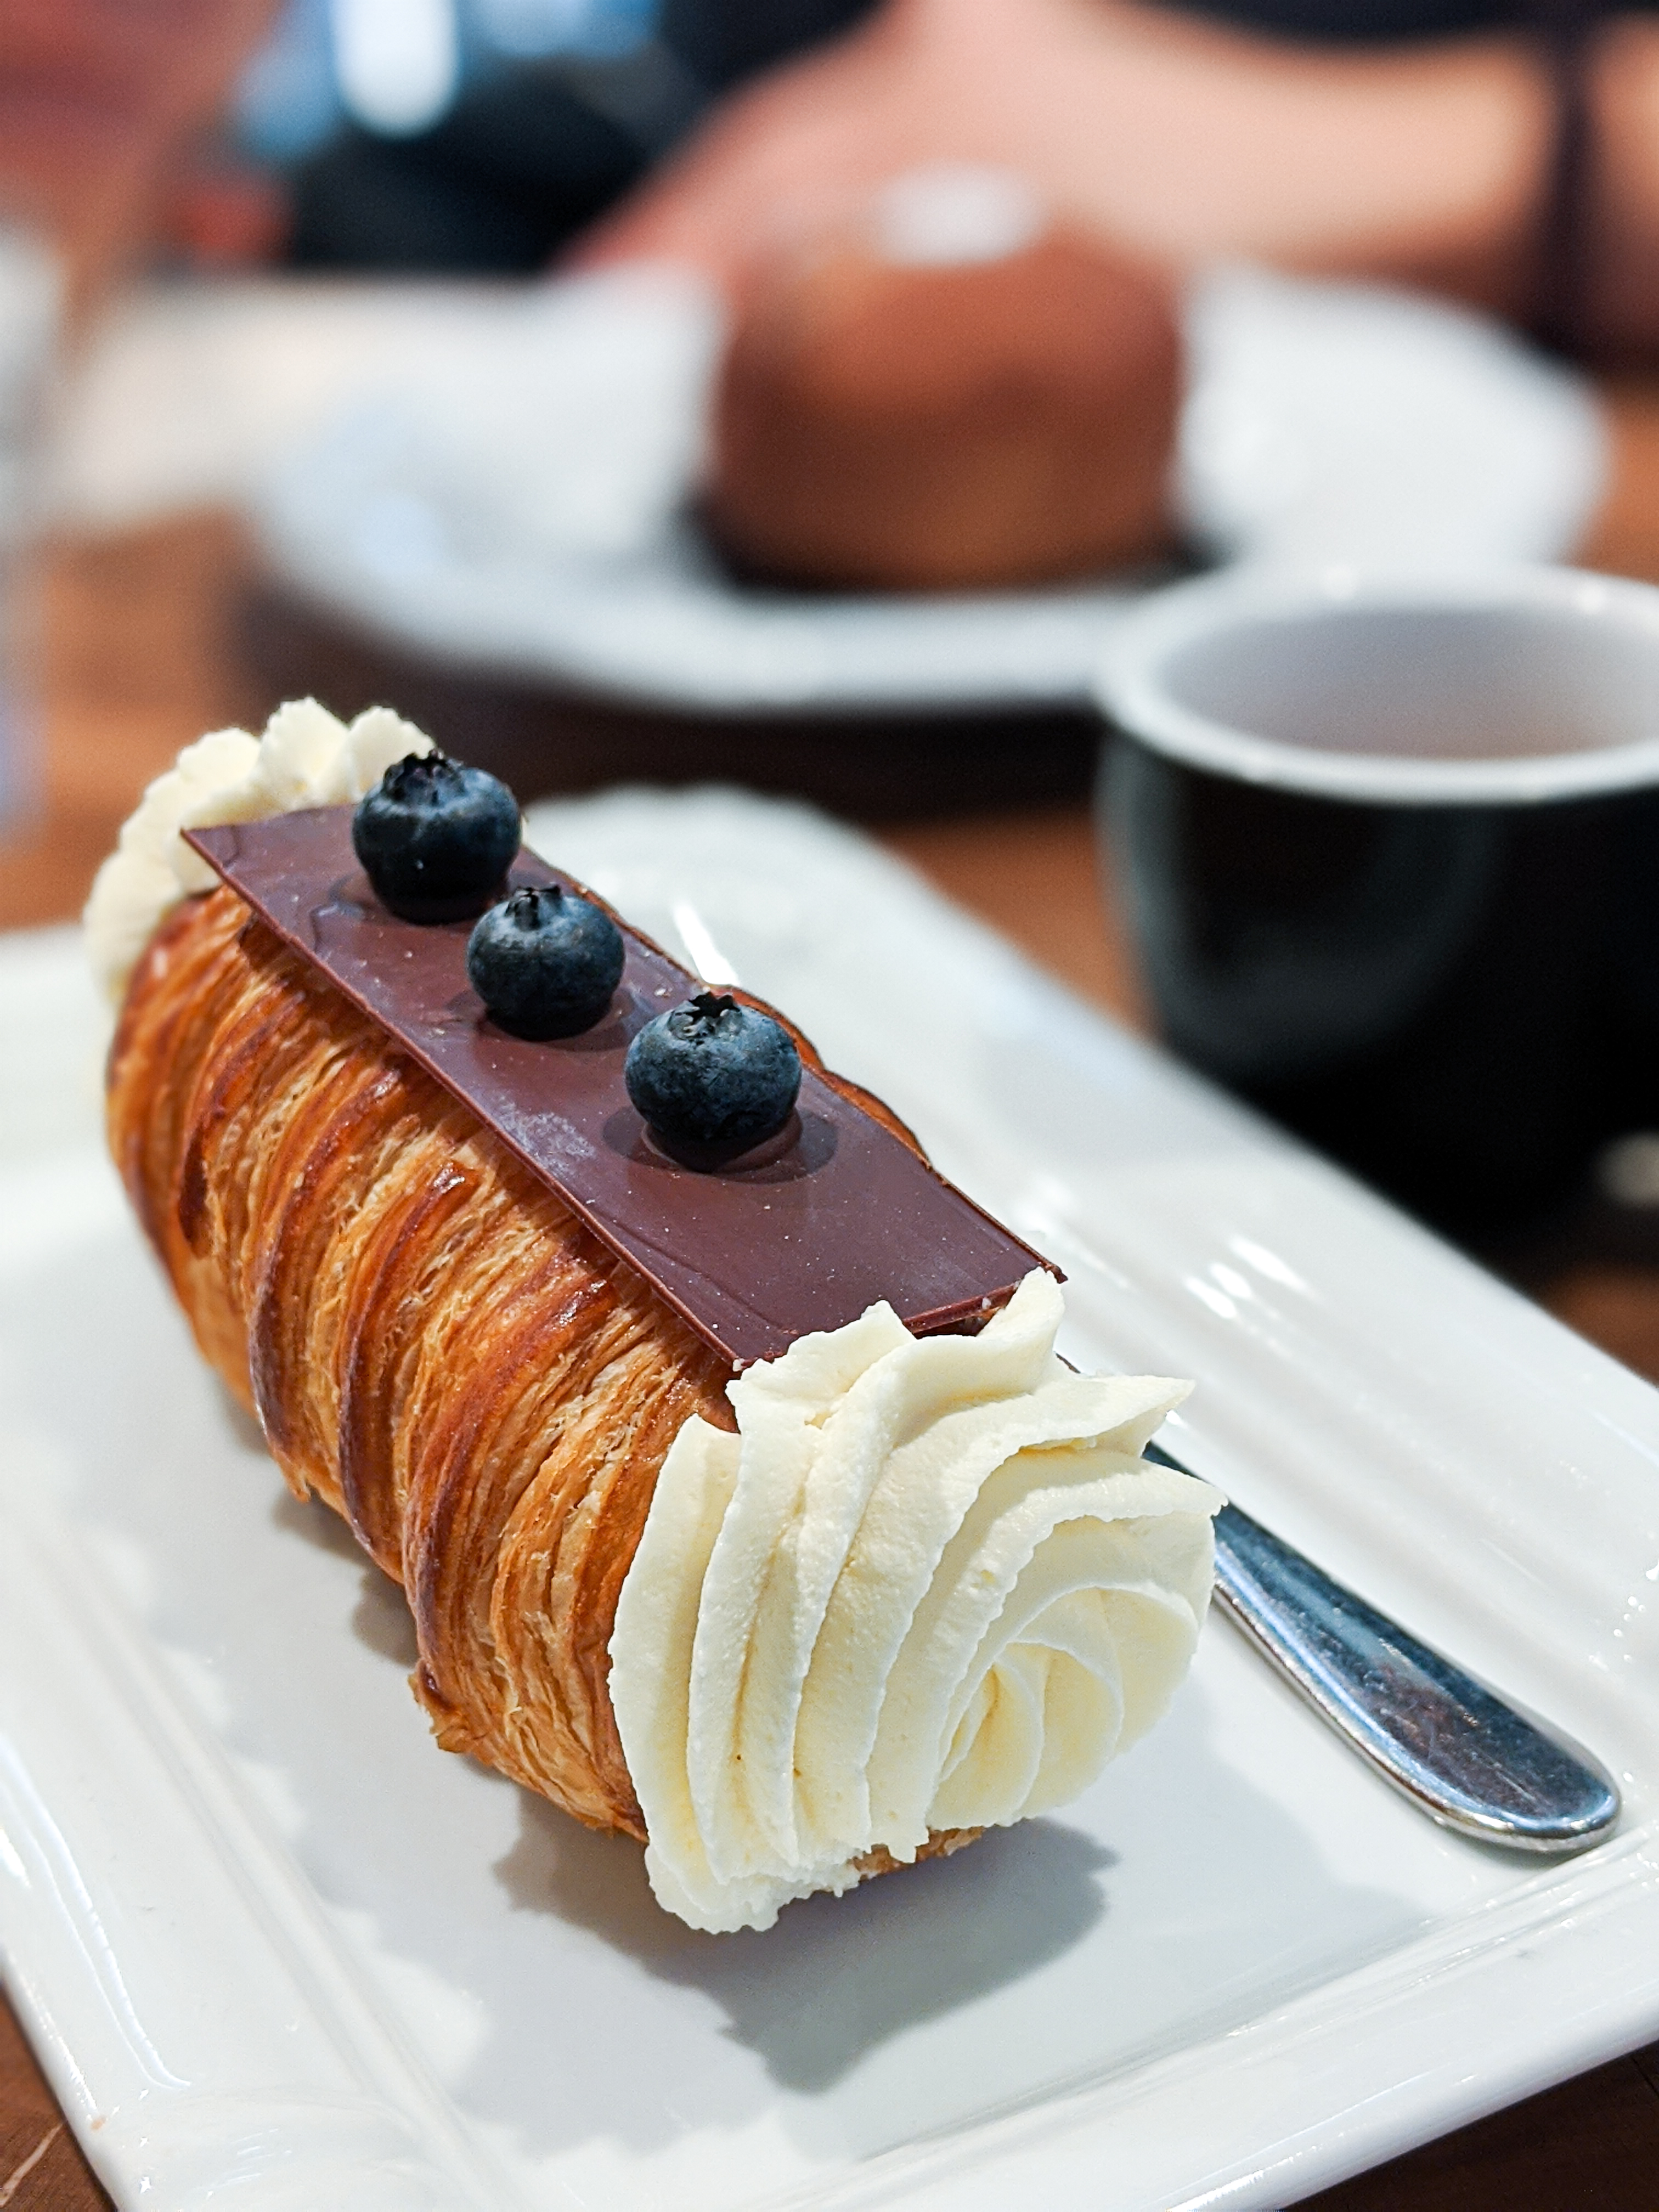
dish, food, cuisine, dessert, ingredient, baked goods, whipped cream, sweetness, pastry, cream, frozen dessert, sour cream, mont blanc, mascarpone, clotted cream, produce, danish pastry, finger food, brunch